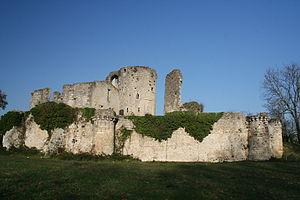
Château de Blanquefort ou Château du Prince noir
Blanquefort est une commune du Sud-Ouest de la France, située dans le département de la Gironde en région Nouvelle-Aquitaine.
Un château fort est une structure fortifiée, essentiellement construite et habitée par la noblesse au Moyen Âge en Europe, au Moyen-Orient et en Asie. Le mot château vient du latin castellum.
Le château de Blanquefort est une forteresse médiévale érigée entre le XIe et le XVe siècle sur la commune de Blanquefort dans le département de la Gironde en France, et aujourd'hui en ruine.
Cet article recense de manière non exhaustive les châteaux, maisons fortes, mottes castrales, situés dans le département français de la Gironde. Il est fait état des inscriptions et classements au titre des monuments historiques.